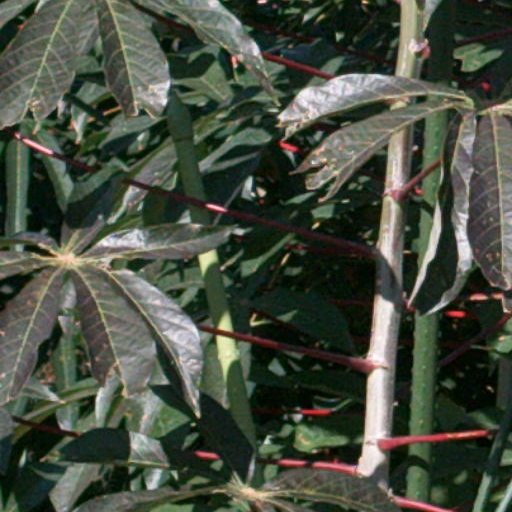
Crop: cassava